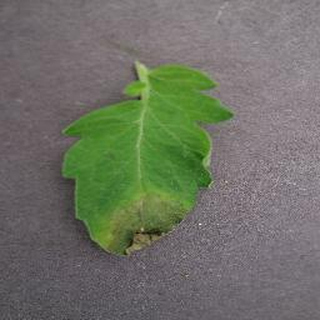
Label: tomato_late_blight